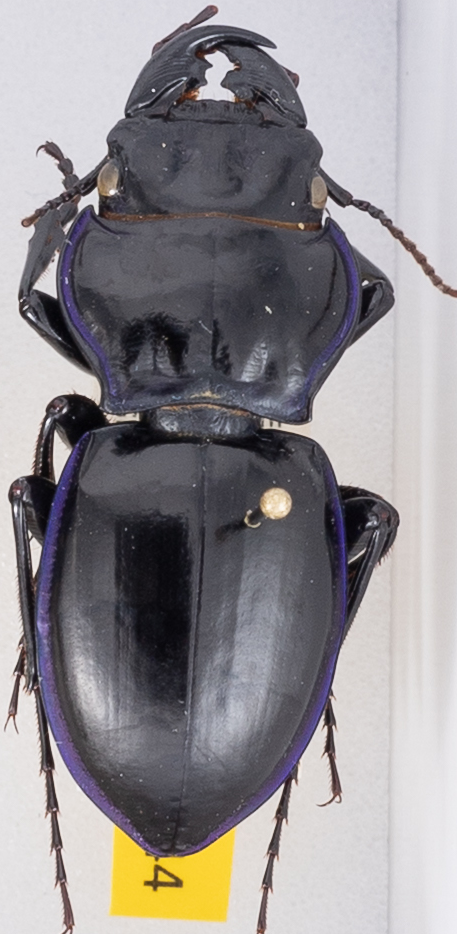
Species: Pasimachus punctulatus
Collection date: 2021-09-14
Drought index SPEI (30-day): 1.442
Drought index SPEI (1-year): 1.28
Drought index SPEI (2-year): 2.09